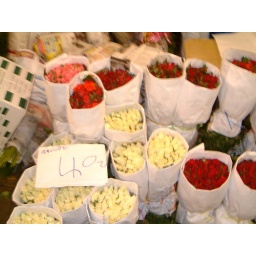
We turned into little birds at this fab flower market in Bangkok. cheep cheep cheap cheep!